Steph Davies

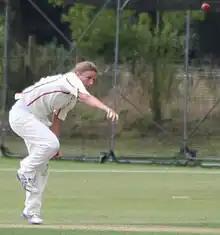
A woman with light brown hair wearing white cricket uniform with red piping has just bowled a cricket ball, still visible at the top right. She is bent over with her right arm extended in front of her. Cricket training nets are visible in the background.

Twenty20 cricket was introduced into the English women's domestic game for the first time in 2004 as part of the Super Fours competition. Playing her first match of this format, Davies took four wickets for Braves, helping them to a 12 run victory in the semi-final of the competition. Davies had some success in the 50-over tournament; although she only claimed two wickets in her four matches, she boasted the third lowest economy rate. She continued to open the batting for Somerset, but did not pass 50 runs in a match during her four matches for the county. Upon the conclusion of the English domestic season, Davies travelled to Ireland as part of the England squad to compete in the 2004 Women's European Under-21 Championships. Davies played two different roles for England during the tournament; in the first match she was used purely as an opening batsman, scoring 25 runs off 27 balls to help chase down a small Scotland total of 57 in under 10 overs. In the subsequent two matches, she batted as part of the middle order, and bowled at least five overs in each match. Against the Netherlands, she bowled very economically, finishing with figures of 1/5 off her 5.3 overs. England won all three of their matches to win the competition.